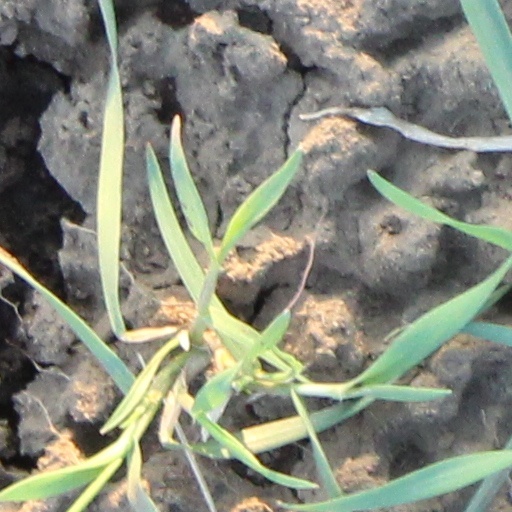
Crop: wheat